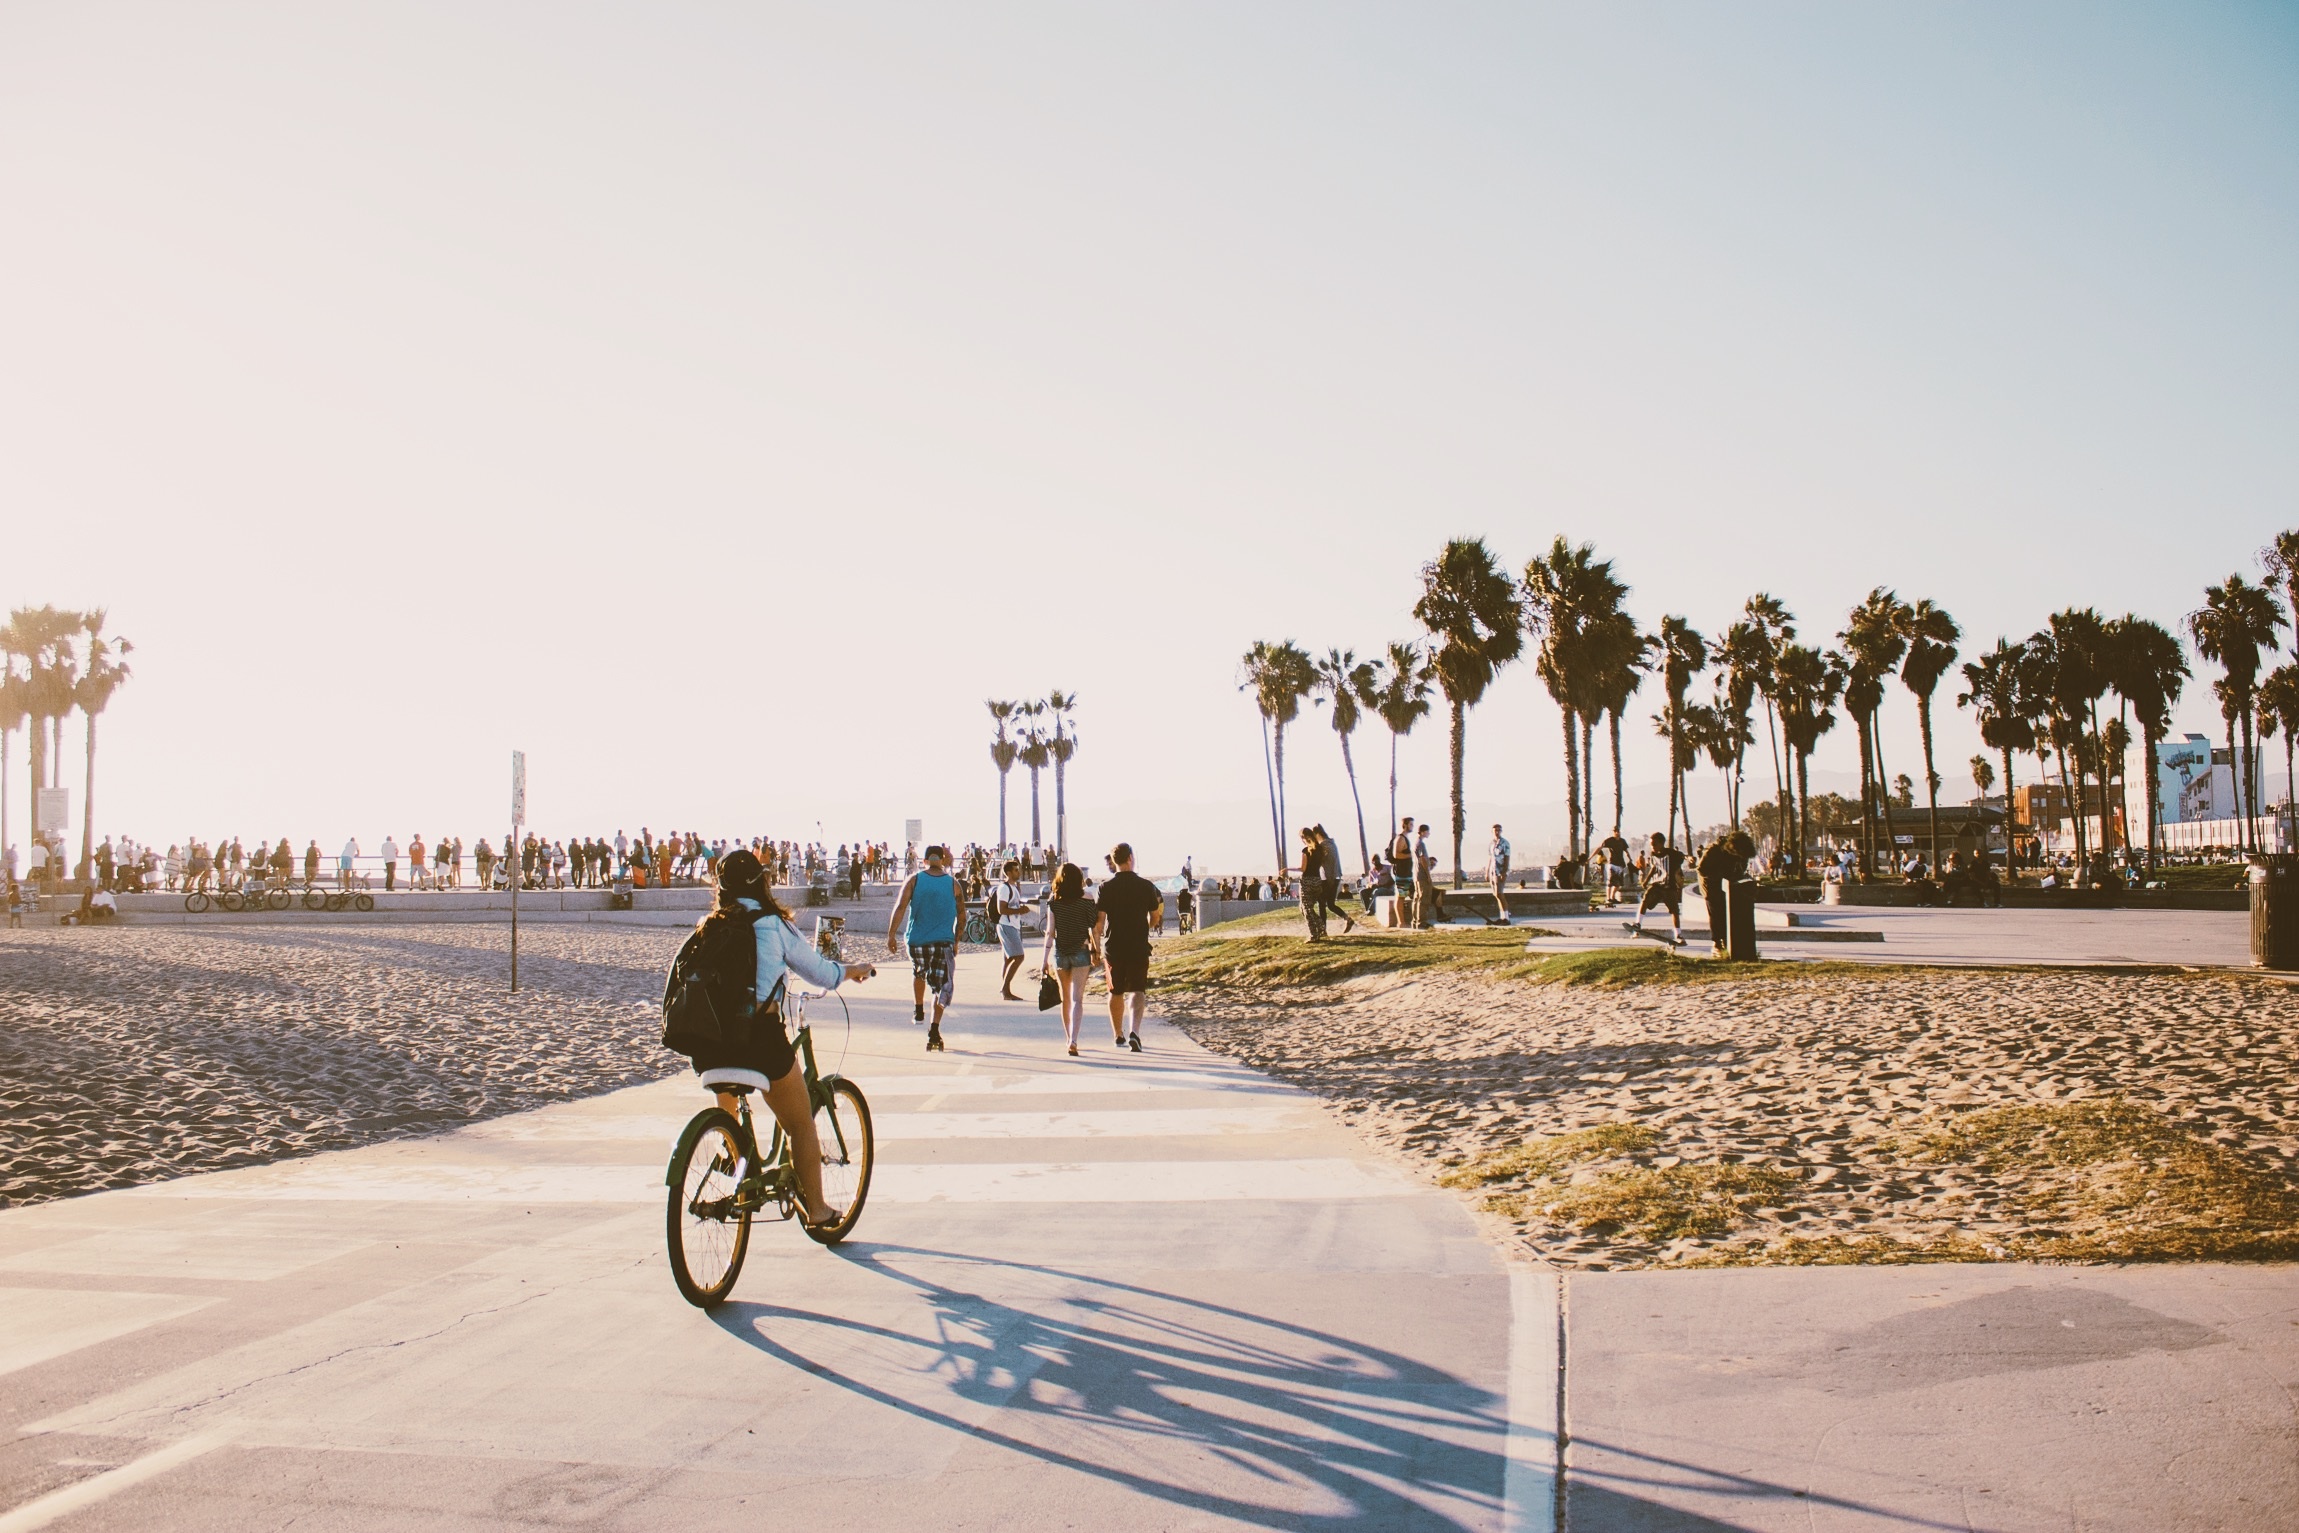
beach, boardwalk, walkway, vacation, travel, tourism, town square